First impeachment inquiry into Andrew Johnson

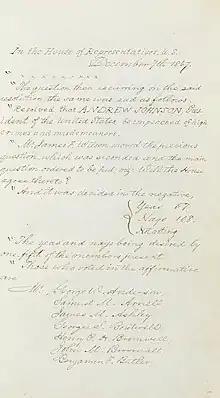
A copy of a record recording the vote

The majority report in favor of impeachment was written by Radical Republican committee member Thomas Williams and listed seventeen instances in which he argued Johnson had reached the threshold of impeachment. The report wrote that the primary issue to fault Johnson with was, "the great salient point of accusation, standing out in the foreground, and challenging the attention of the country, is the "usurpation of power", which involves, of course, a violation of law." He argued that Johnson had undermined Congress.